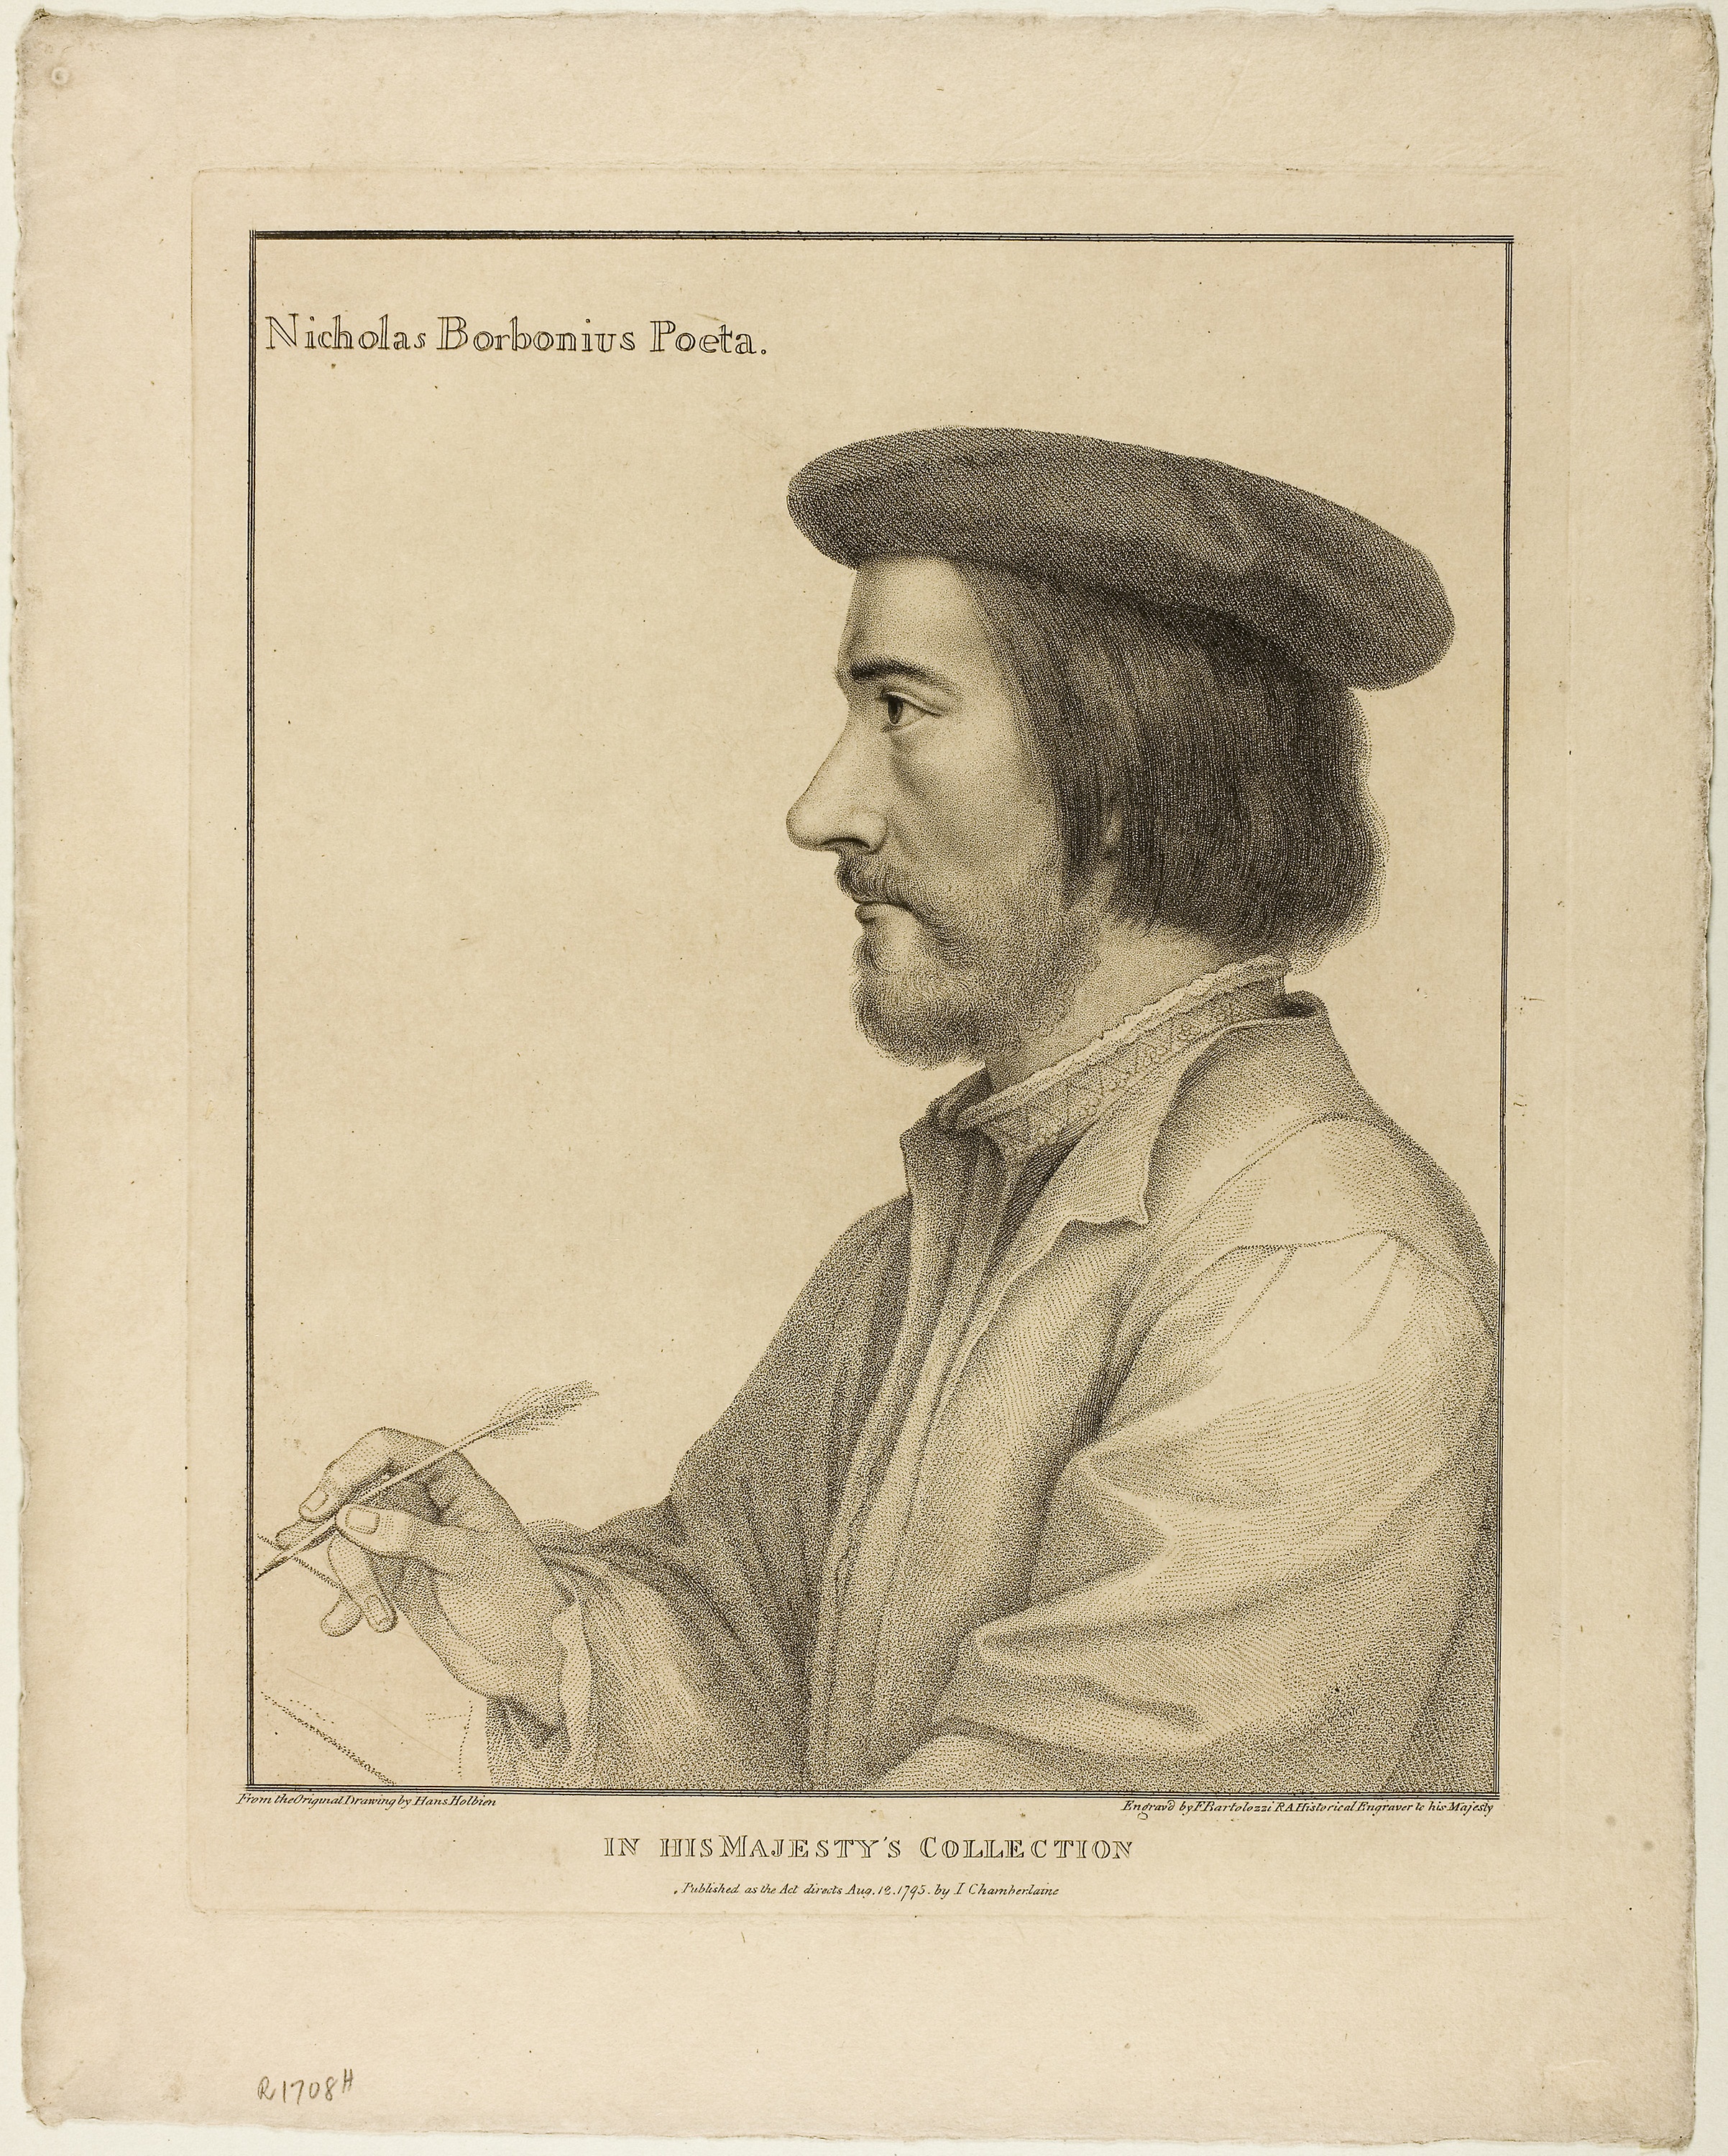
mammal, portrait, gentleman, self portrait, art, artwork, human behavior, drawing, vintage clothing, history, illustration, paper, facial hair